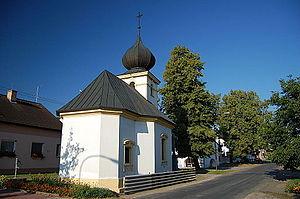
Bílovice-Lutotín est une commune du district de Prostějov, dans la région d'Olomouc, en Tchéquie. Sa population s'élevait à 523 habitants en 2018.